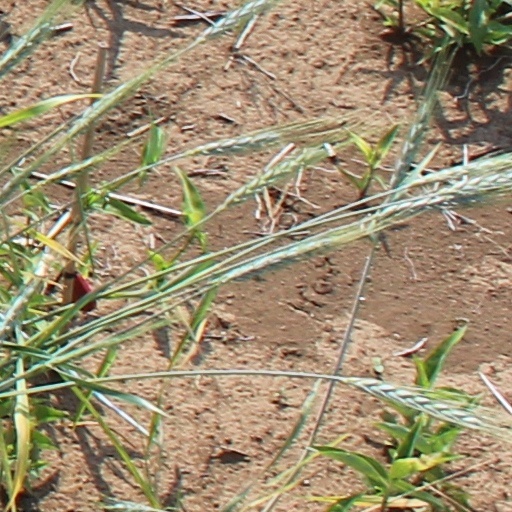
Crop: wheat